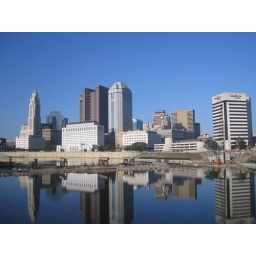
From the new Main street bridge. The construction in the foreground is the new Rich street bridge. Bridge building is a flourishing business in Columbus.